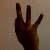
The image shows a hand gesture representing the number 9 in Indian Sign Language.